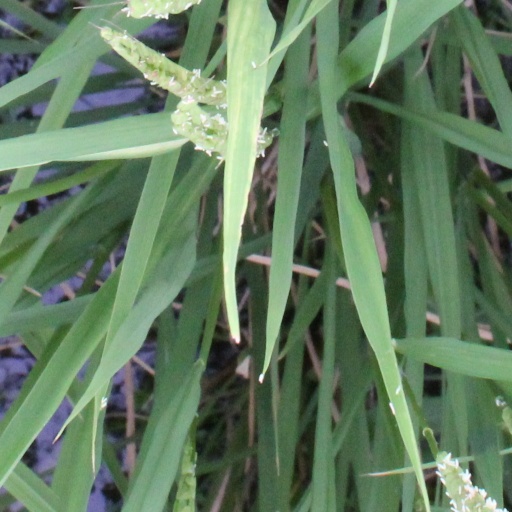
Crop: rice